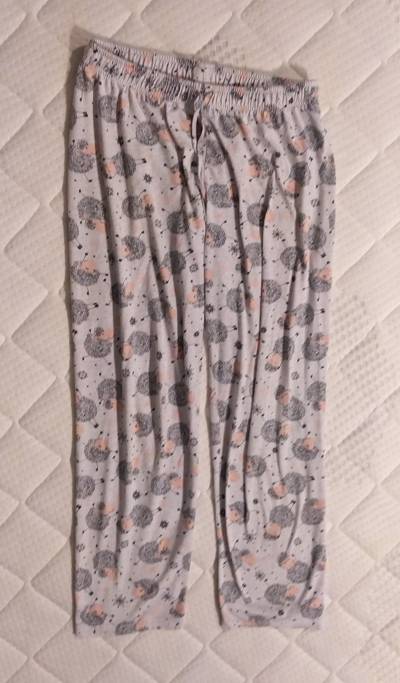
Waste category: clothes